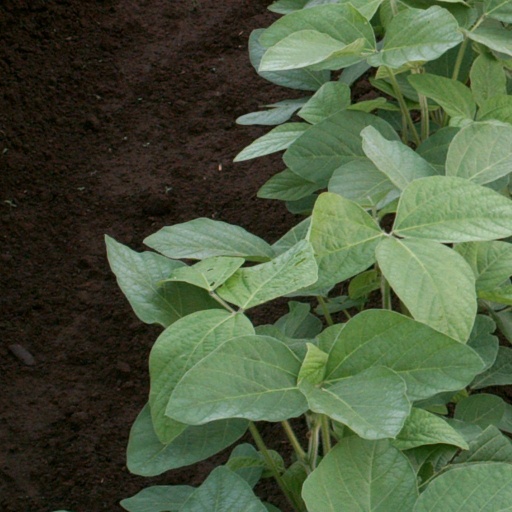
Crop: soybean